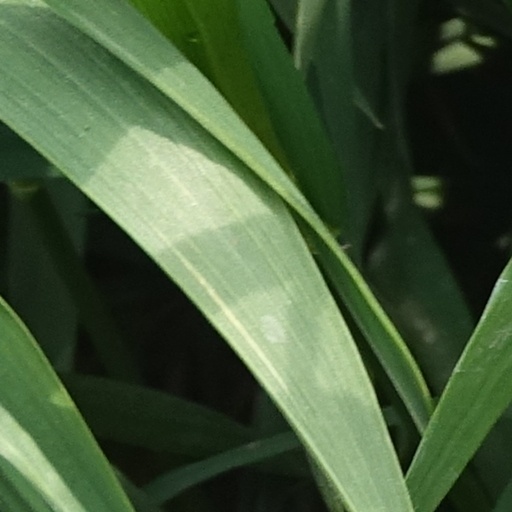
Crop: wheat